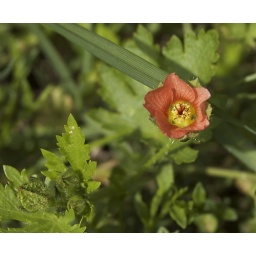
Tiny orange flower in the grass.